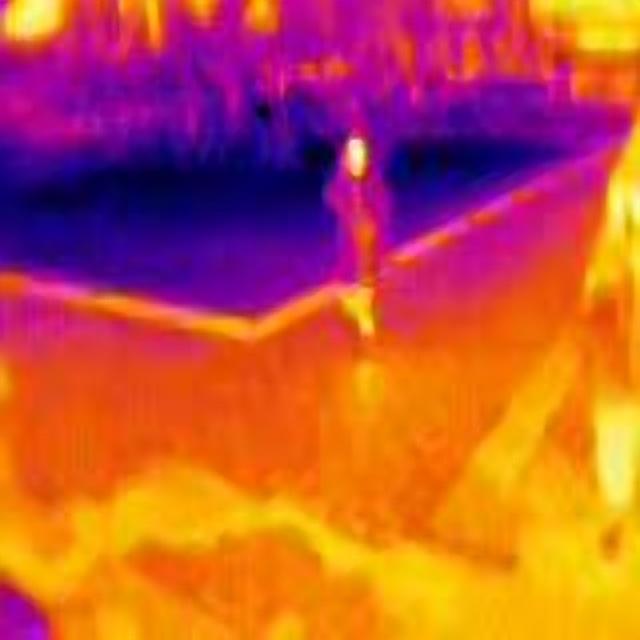
Detected objects:
label: person
label: person